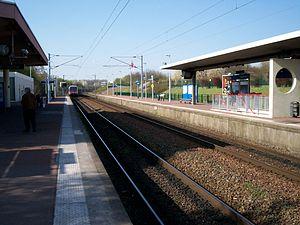
La ligne d'Aulnay-sous-Bois à Roissy 2-RER dite plus simplement ligne de Roissy est une ligne ferroviaire des départements français de la Seine-Saint-Denis et du Val-d'Oise, en Île-de-France, d'une longueur de quinze kilomètres. Se débranchant de la ligne Paris - Soissons - Hirson à Aulnay-sous-Bois, elle a été ouverte en 1976 afin d'assurer la desserte ferroviaire de l'aéroport de Paris-Charles-de-Gaulle, dont le premier terminal est ouvert deux années auparavant. Le tronçon est prolongé en 1994 pour desservir le terminal 2 et la nouvelle gare TGV de l'aéroport, située sur la LGV Interconnexion Est.